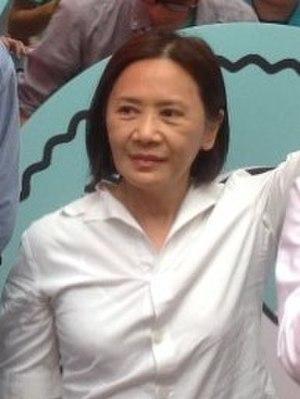
Deannie Yip est une actrice hong-kongaise née le 25 décembre 1947.